Fritz Brügel

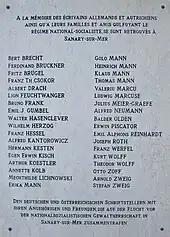
A plaque dedicated to German and Austrian refugees in Sanary-sur-Mur that mentions Brügel (Left side, third from top)

Brügel fled to Czechoslovakia following the failed uprising, and took Czechoslovak citizenship in 1935 after his Austrian citizenship was revoked. He soon got a job as a legation councilor with the Czechoslovak Foreign Ministry, helping contribute to several magazines. Brügel traveled to the Soviet Union in 1936, and moved to France in 1938 after the Munich Agreement was signed in September that year. He first lived in Paris, before eventually moved to southern France. During the German invasion of France, he first fled to Spain, then Portugal, and then the United Kingdom.